Johnston-Meek House

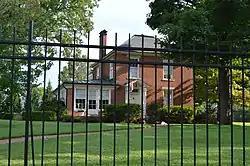
Front of the house, situated behind a metal fence

Johnston-Meek House is a historic home located at Huntington, Cabell County, West Virginia. It is a two-story, brick Colonial Revival style dwelling with a hipped roof. The original section was built in 1832, with additions in 1838, 1923, and 1941. The 1923 Colonial Revival entrance portico and a number of other significant modifications were designed by local architect Sidney L. Day.